Saab 9-X Biohybrid

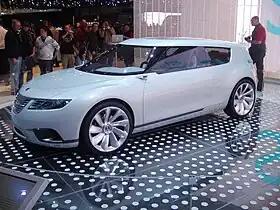

The Saab 9-X Biohybrid concept car was developed by Saab in 2008, and first shown at the Geneva Motor Show. It is based on the GM Delta platform, and was thought to give an idea of the cancelled Saab 9-1X.